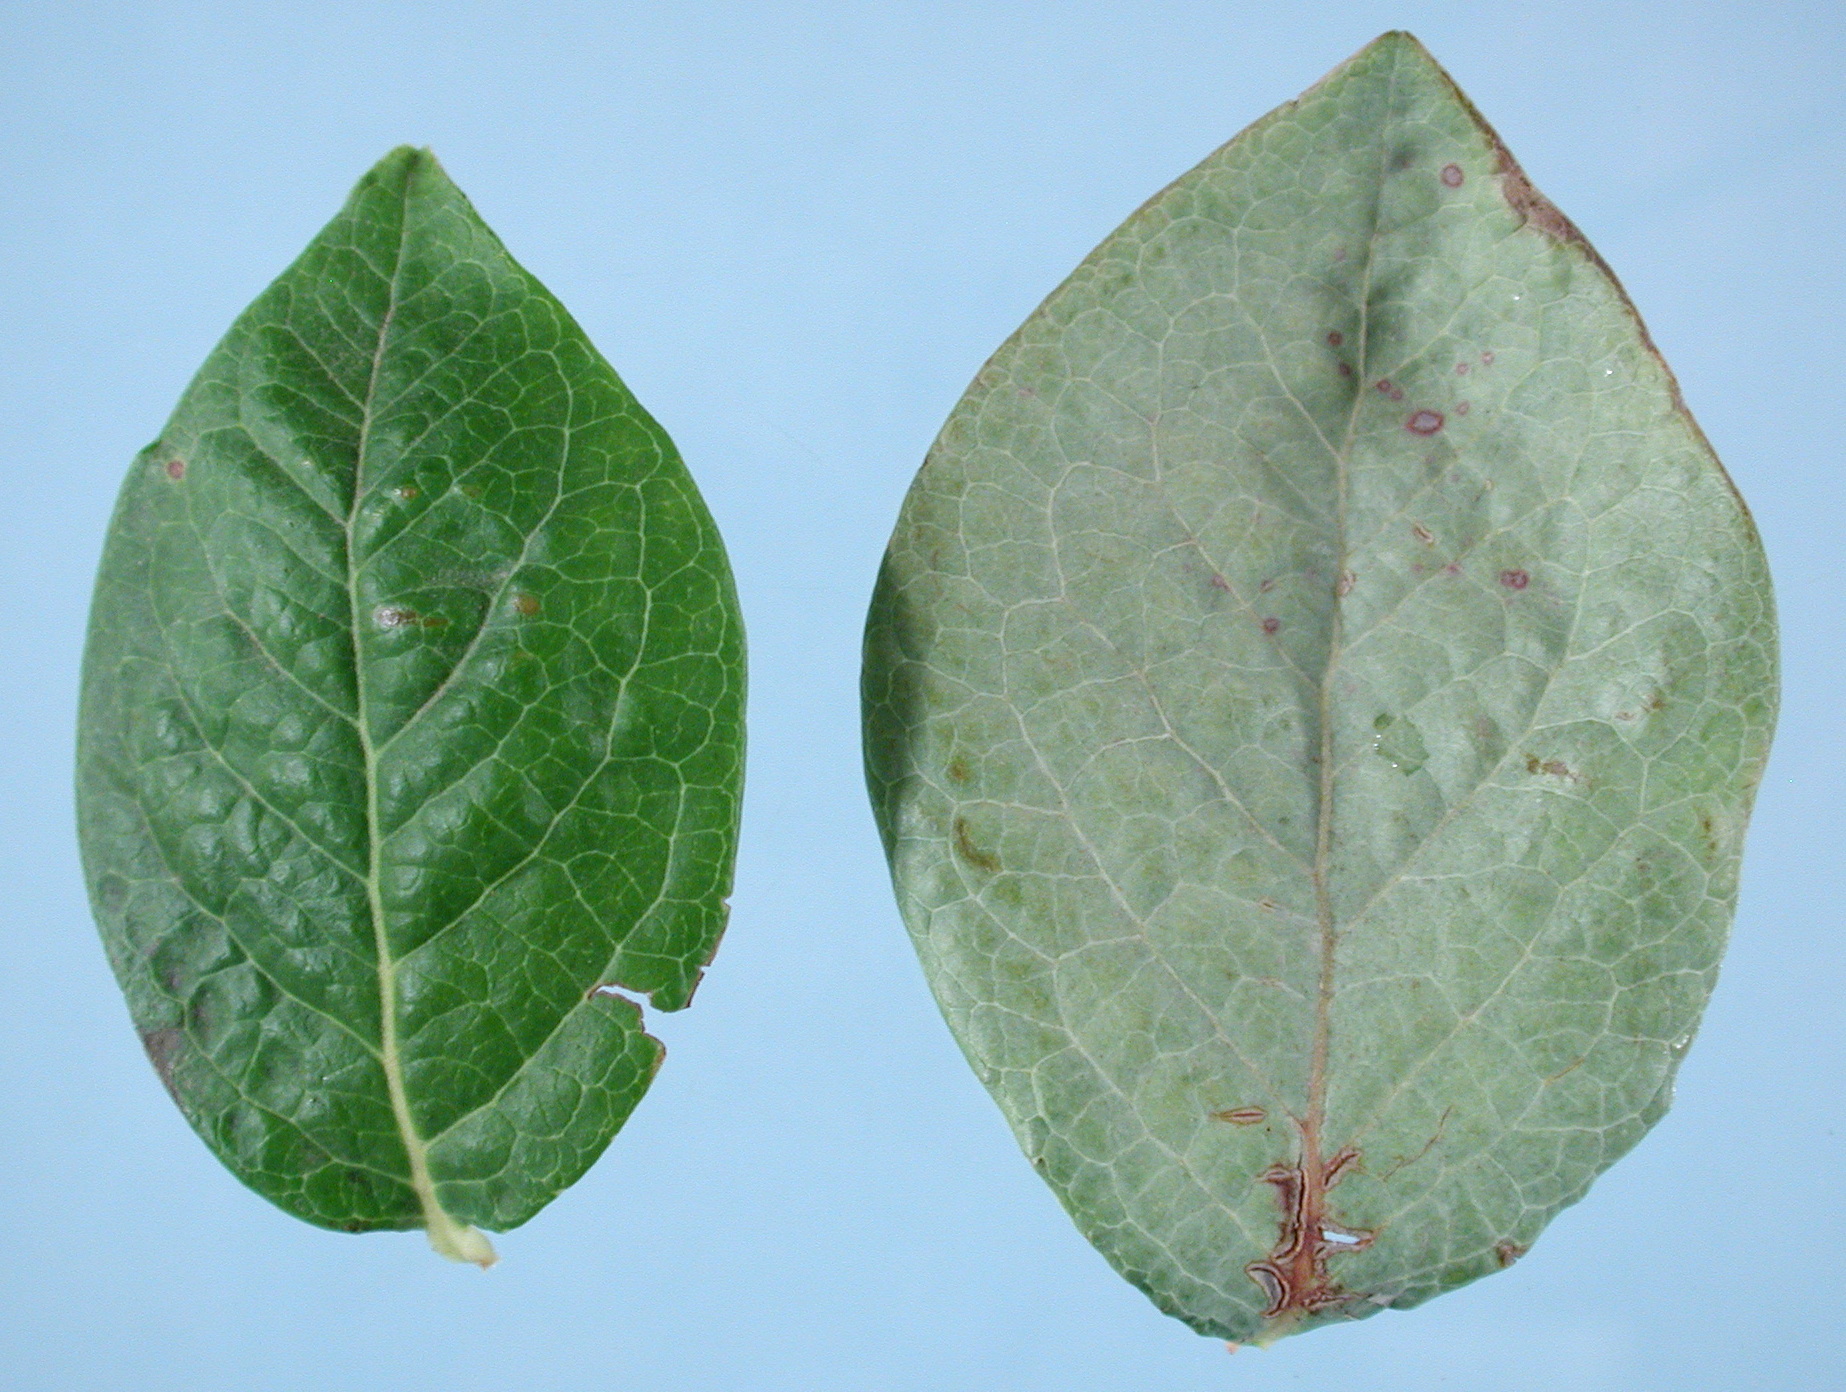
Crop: raspberry
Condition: healthy